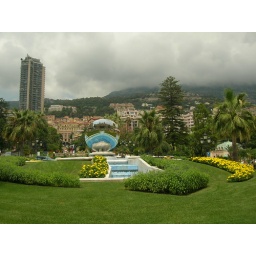
mirror ball in monte carlo